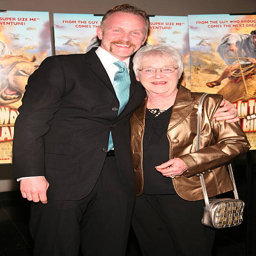
dramatist and person attends the premiere .